Boroughbridge

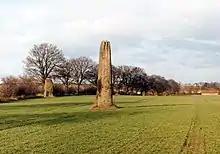

A line of three menhirs, or standing stones, known as the Devil's Arrows, believed to have been erected in the Bronze Age, can be found on the outskirts of Boroughbridge, by the side of the A1. The tallest stone is tall. The stones are of millstone grit, probably quarried from Plompton, the closest source of this material. The stones stand on an almost north–south alignment, with the central stone slightly offset. The first reference to the stones is from the journal of a fisherman, Peter Frankck, who visited Boroughbridge in 1694 and claims he saw seven stones. The antiquarian John Leyland saw four stones, which is the verifiable number. The absent fourth stone stood close to the central stone and was dug out and broken up, allegedly by treasure hunters. Most of it was used to build Peg Bridge, which crosses the River Tutt as it enters the town. According to tradition the top of the fourth stone was to be found in the grounds of Aldborough Hall, which stands between Boroughbridge and Aldborough.